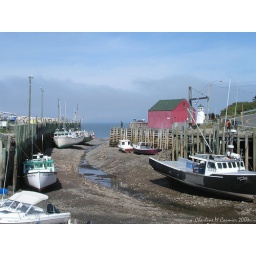
P9210450a - Halls Harbour at low tide. At high tide, boats are floating in water